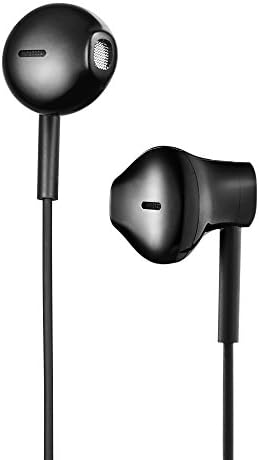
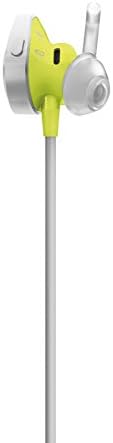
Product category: headphones
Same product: no